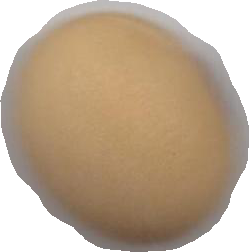
Variety: Anjasmoro